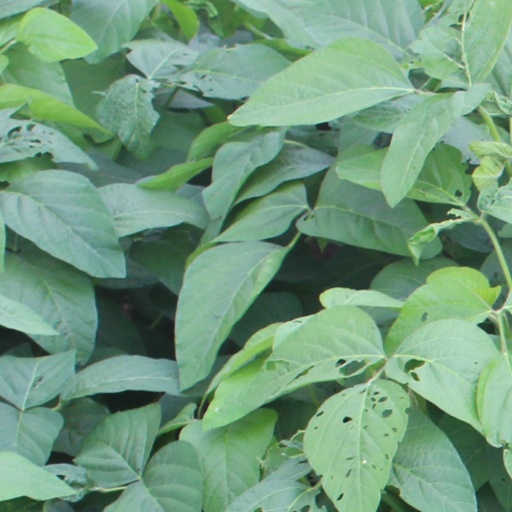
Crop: soybean